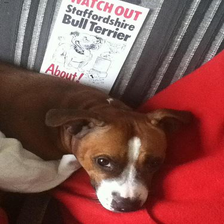
Species: dog
Breed: staffordshire bull terrier